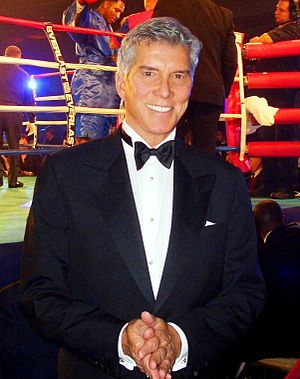
Michael Buffer
Michael Buffer i 2007.
Michael Buffer er en amerikansk ring announcer for professionel boksning og wrestling-kampe. Han er kendt for sit varemærkede catchphrase, "Let's get ready to rumble!" og for at have skabt en banebrydende og særskilt announcer stil, hvor han ruller visse bogstaver og tilføjer andre bøjninger til en kæmpers navn. Hans halvbror er UFC-announceren Bruce Buffer.